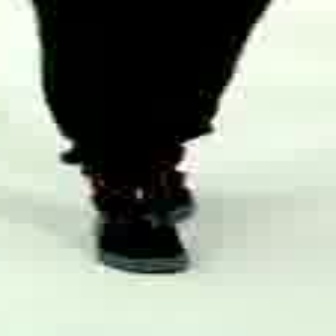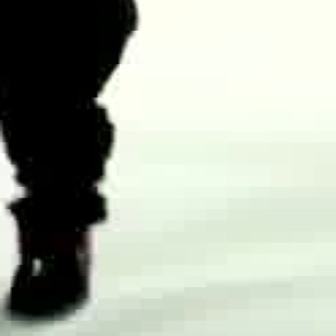
  Please identify the target specified by the bounding box [107,133,197,222] in the first image and locate it in the second image. Return the coordinates in [x_min,y_min,x_max,y_max] format.
Answer: [1,230,91,320]